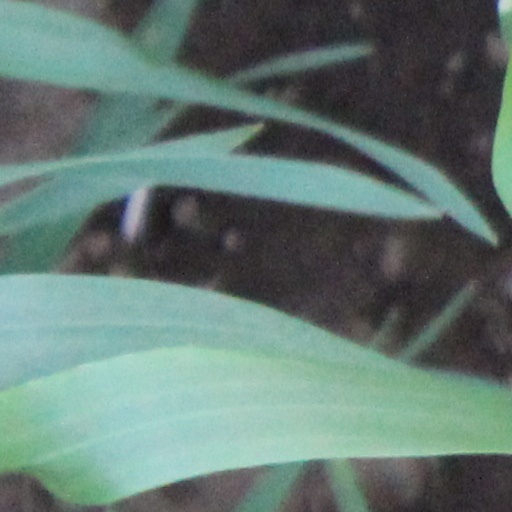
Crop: wheat